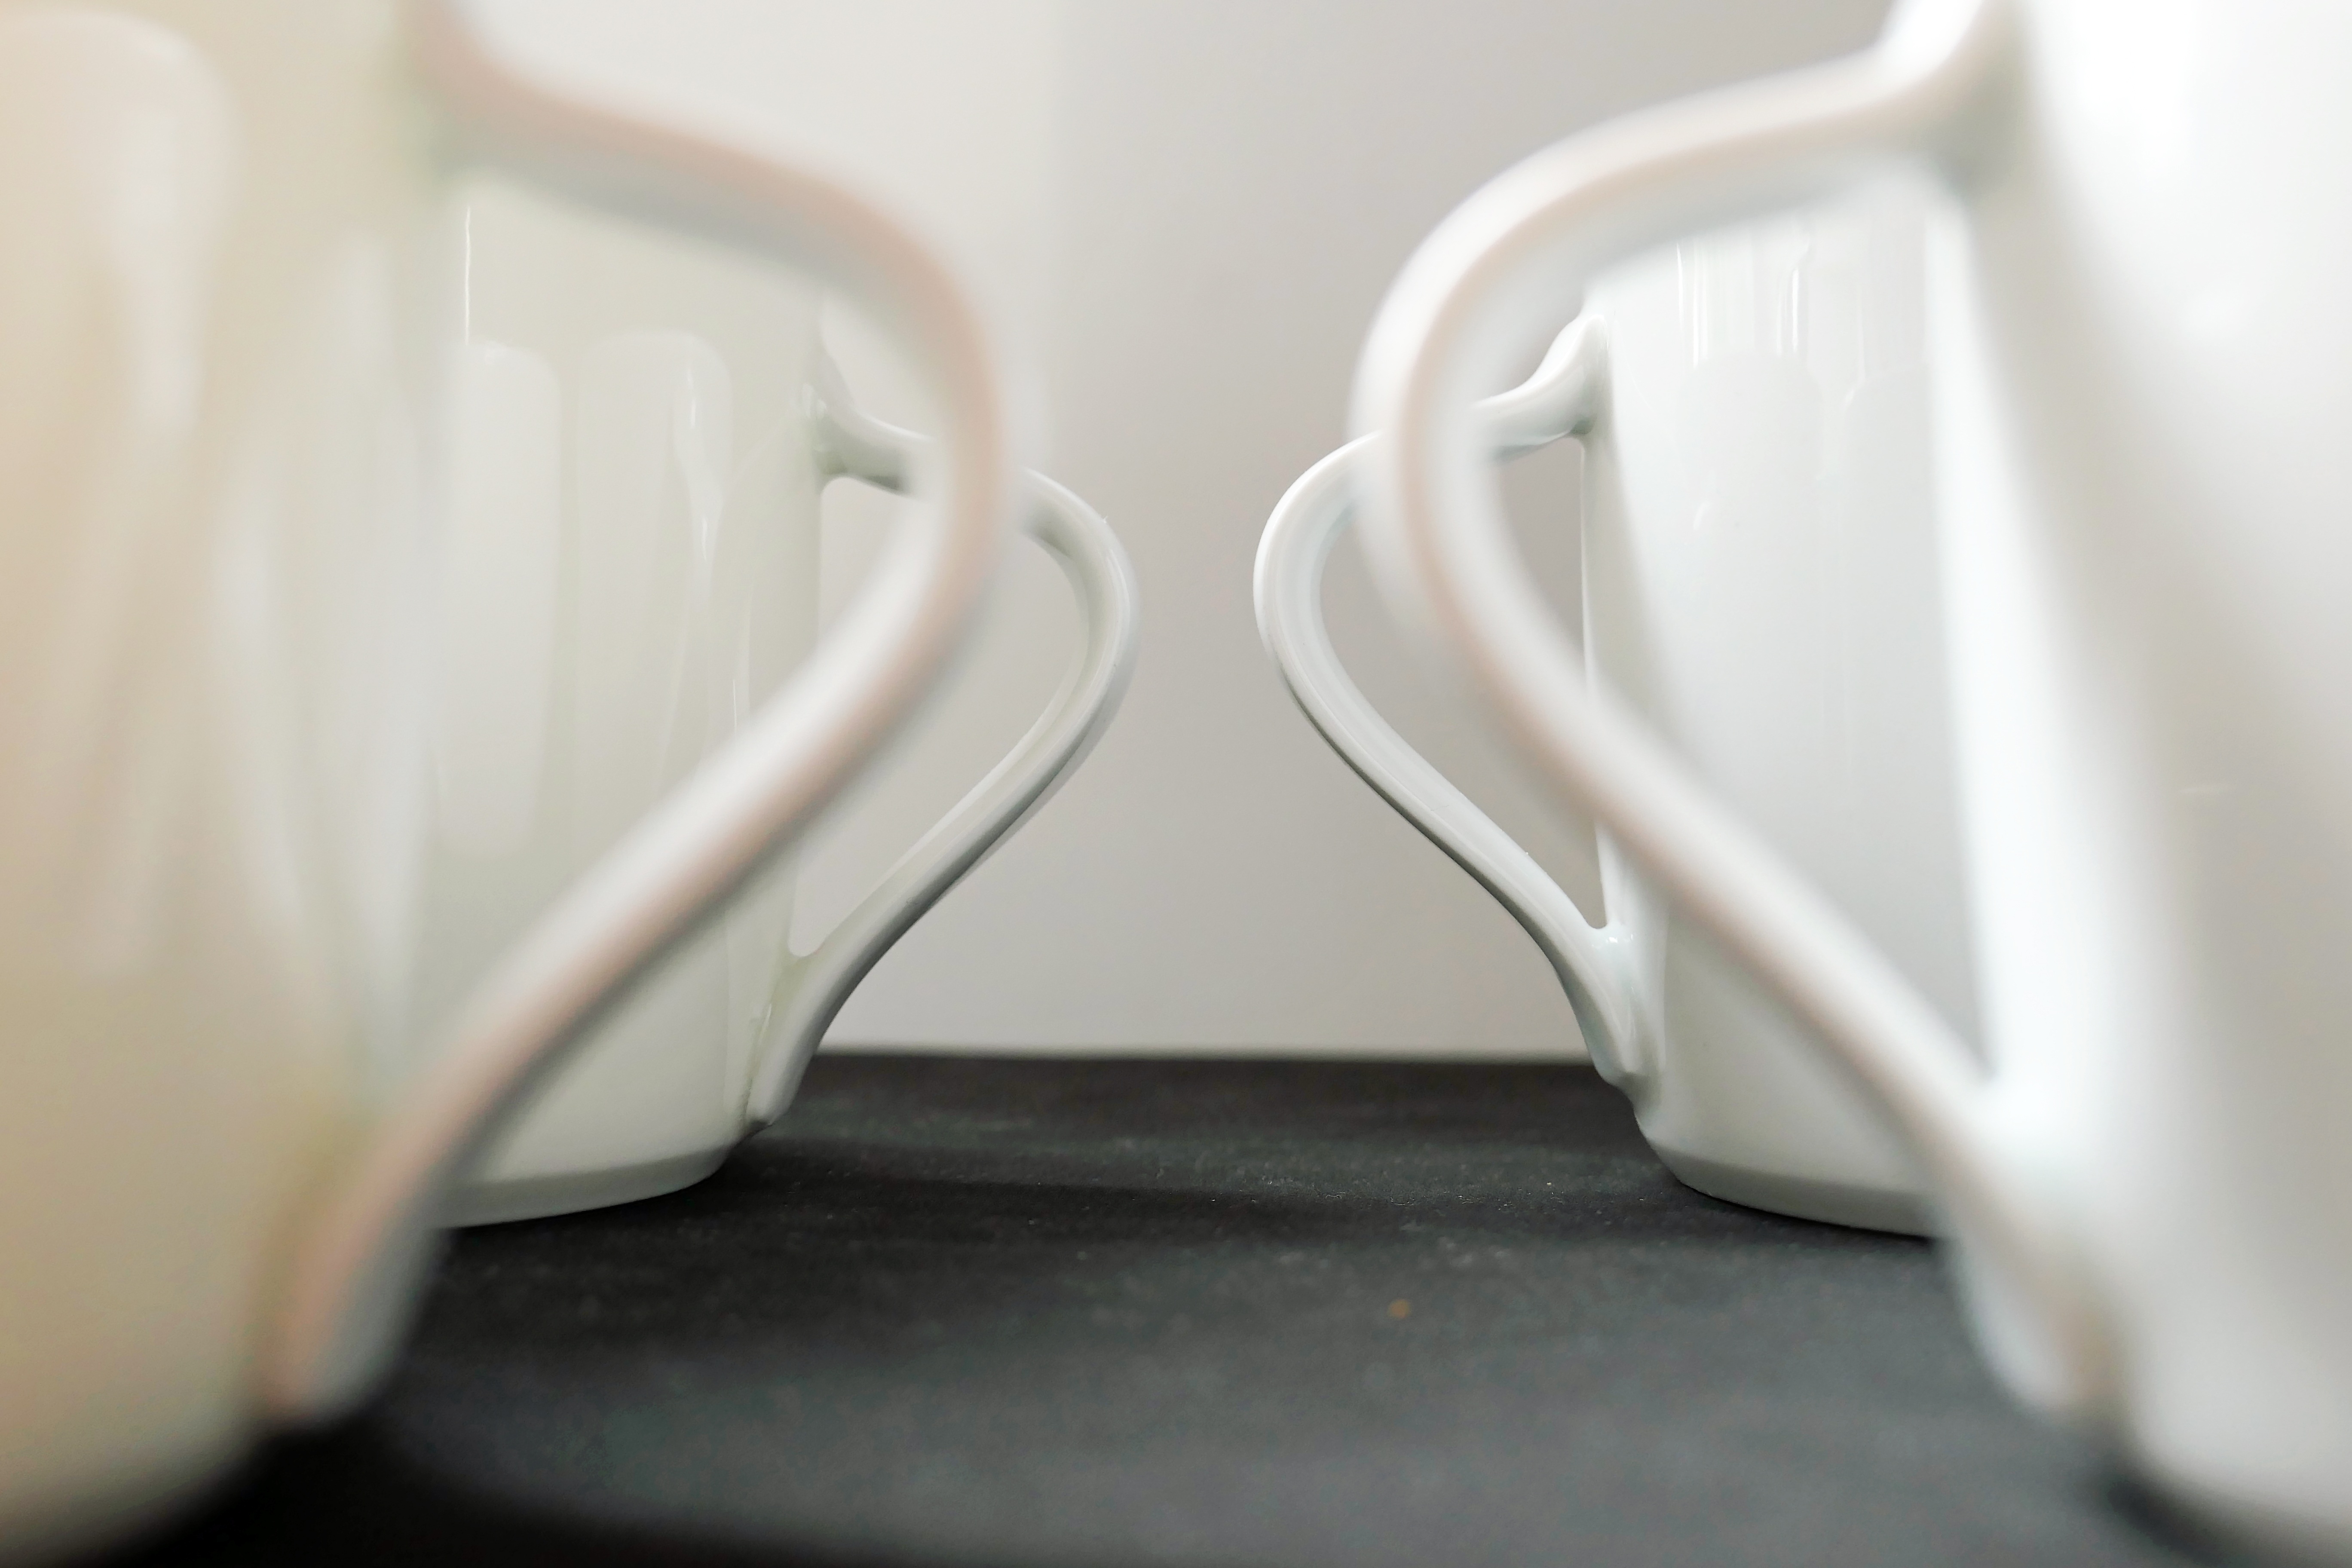
shoe, cafe, coffee, white, cup, leg, relax, drink, delicious, coffee mug, close up, human body, footwear, break, coffee break, coffee mugs, kaeffchen, high heeled footwear